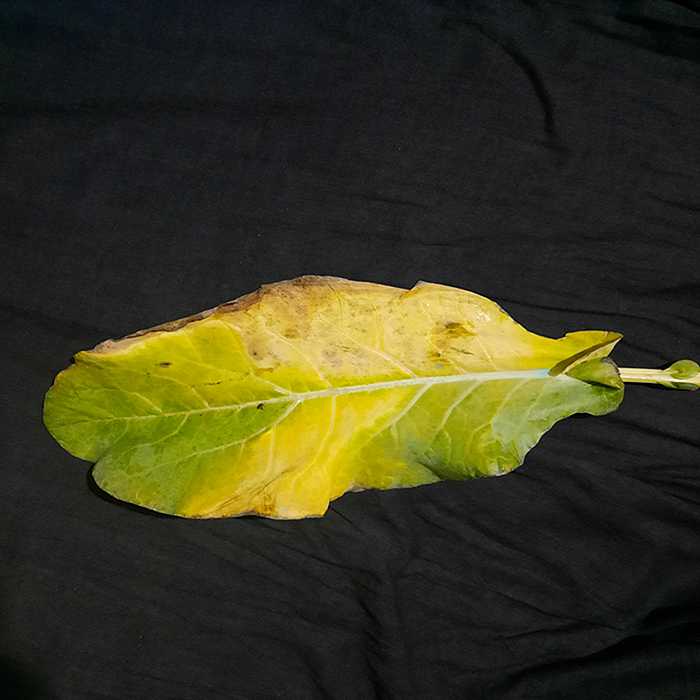
Plant: Cauliflower
Label: Black Rot